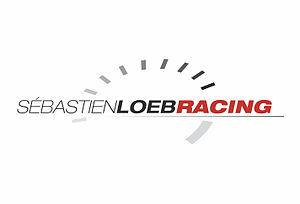
L'entreprise Sébastien Loeb Racing, parfois abrégée en SLR, est une écurie de course automobile basée à Soultz-sous-Forêts en Alsace et créée en 2011 par Dominique Heintz et Sébastien Loeb. L'objectif initial est de disputer le championnat Le Mans Series et les 24 Heures du Mans avec des sport-prototypes. Pour sa première saison, en 2012, l'équipe s'engage en Porsche Carrera Cup France, Championnat de France GT et Le Mans Series. L'équipe s'engage dans le Championnat du monde des voitures de tourisme sur des Citroën C-Élysée privées, à partir de la saison 2015.